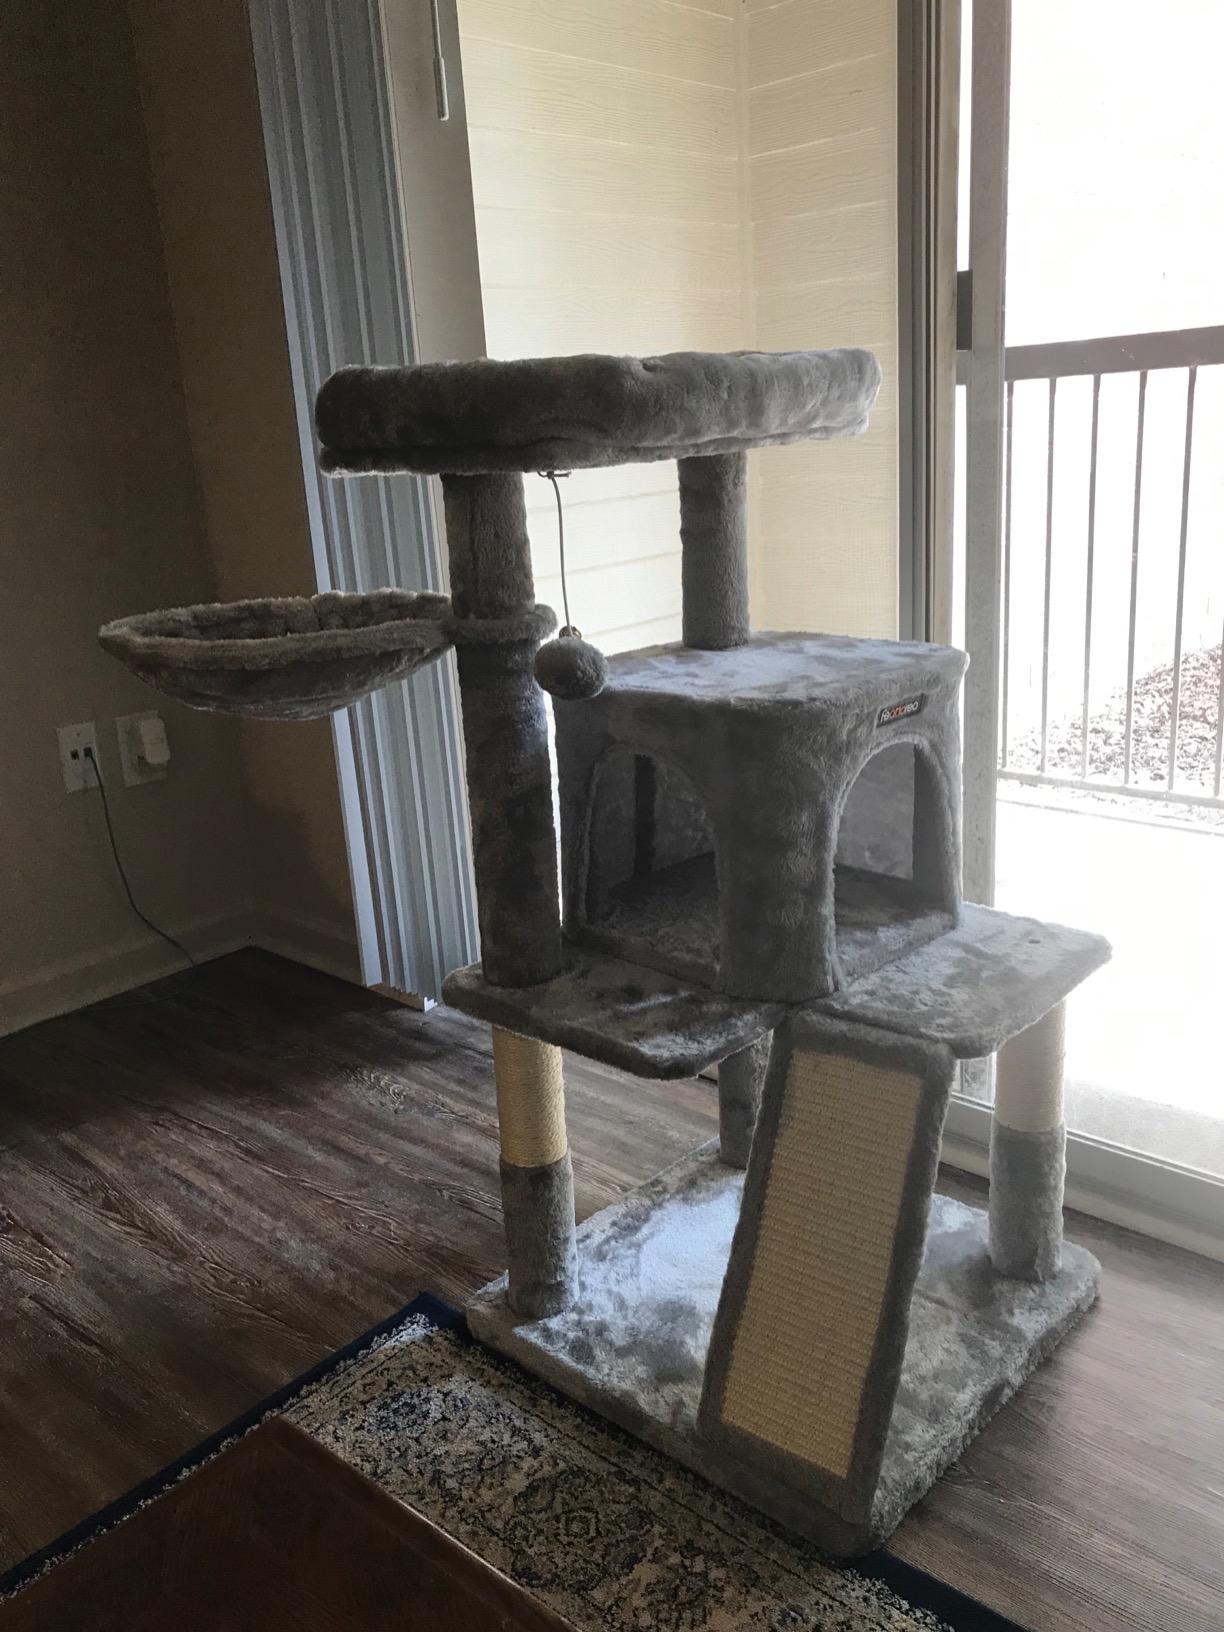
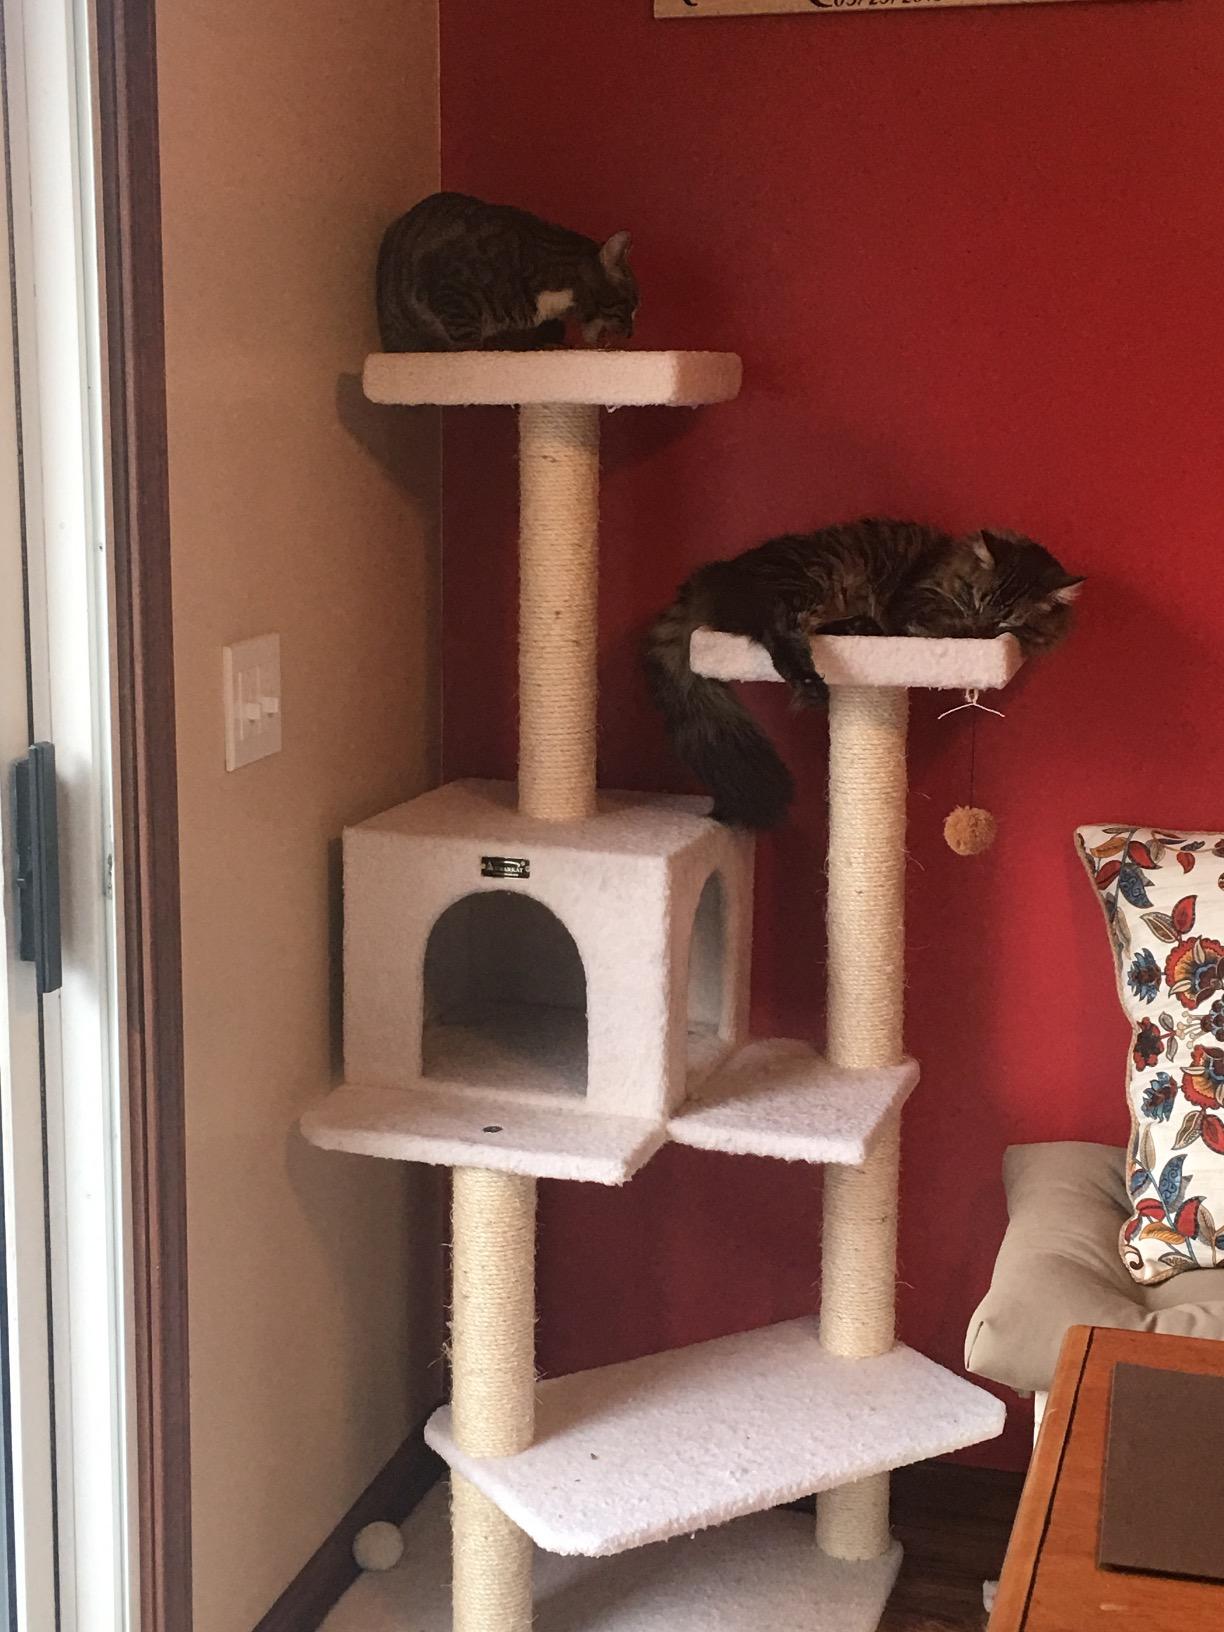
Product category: items_cat tree
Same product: no